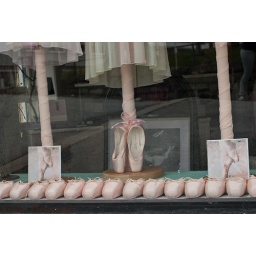
Ballerinas shoes in window